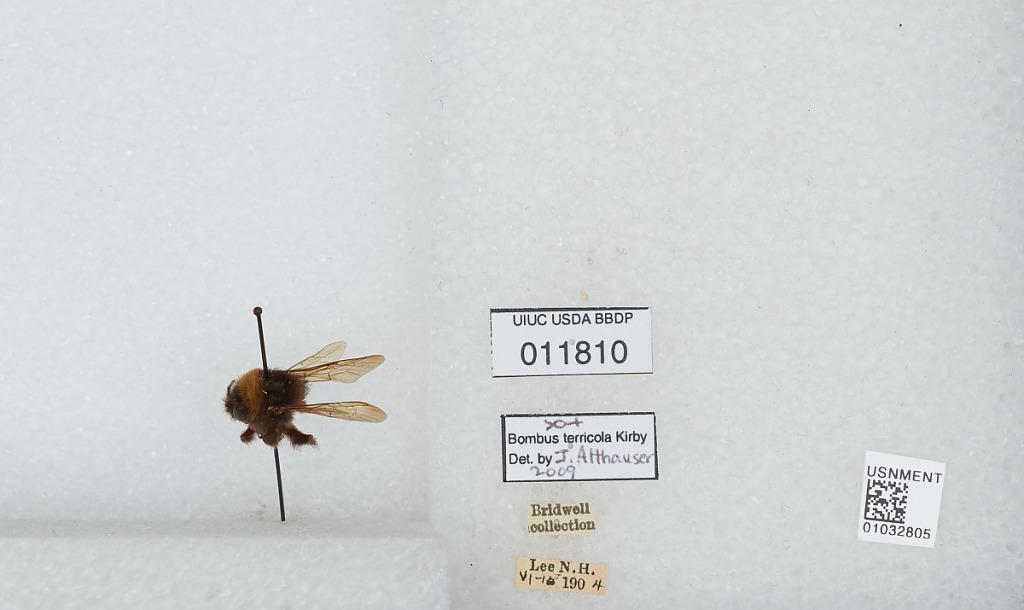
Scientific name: Bombus (Bombus) terricola Kirby
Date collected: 1904-6-15
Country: United States
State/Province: New Hampshire
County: Strafford
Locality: Lee
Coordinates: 43.1231, -71.0114